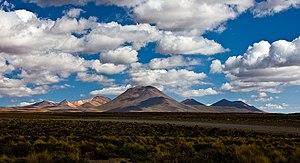
Le Purico est un massif volcanique du Chili composé d'un plateau d'ignimbrites sur lequel s'élève des stratovolcans et des dômes de lave. Le tout s'étend sur vingt kilomètres de longueur pour dix de largeur et culmine à 5 703 mètres d'altitude au Cerro El Chascón.